Habibul Bashar

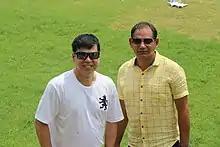
Minhajul Abedin and Habibul Bashar on field as selectors of BCB

Qazi Habibul Bashar (born 17 August 1972) is a retired Bangladeshi cricketer and the former captain of the Bangladesh cricket team. Under the managership of Dav Whatmore, he has been found to be the most successful captain to lead the Bangladesh team to overcome several milestones. The first test victory of Bangladesh came under his hands in 2005 against Zimbabwe. Under Habibul Bashar's captaincy, Bangladesh have beaten Australia, India, South Africa and Sri Lanka in limited overs matches. Habibul Bashar is currently one of the chief selectors of BCB, along with Abdur Razzak and Minhajul Abedin.